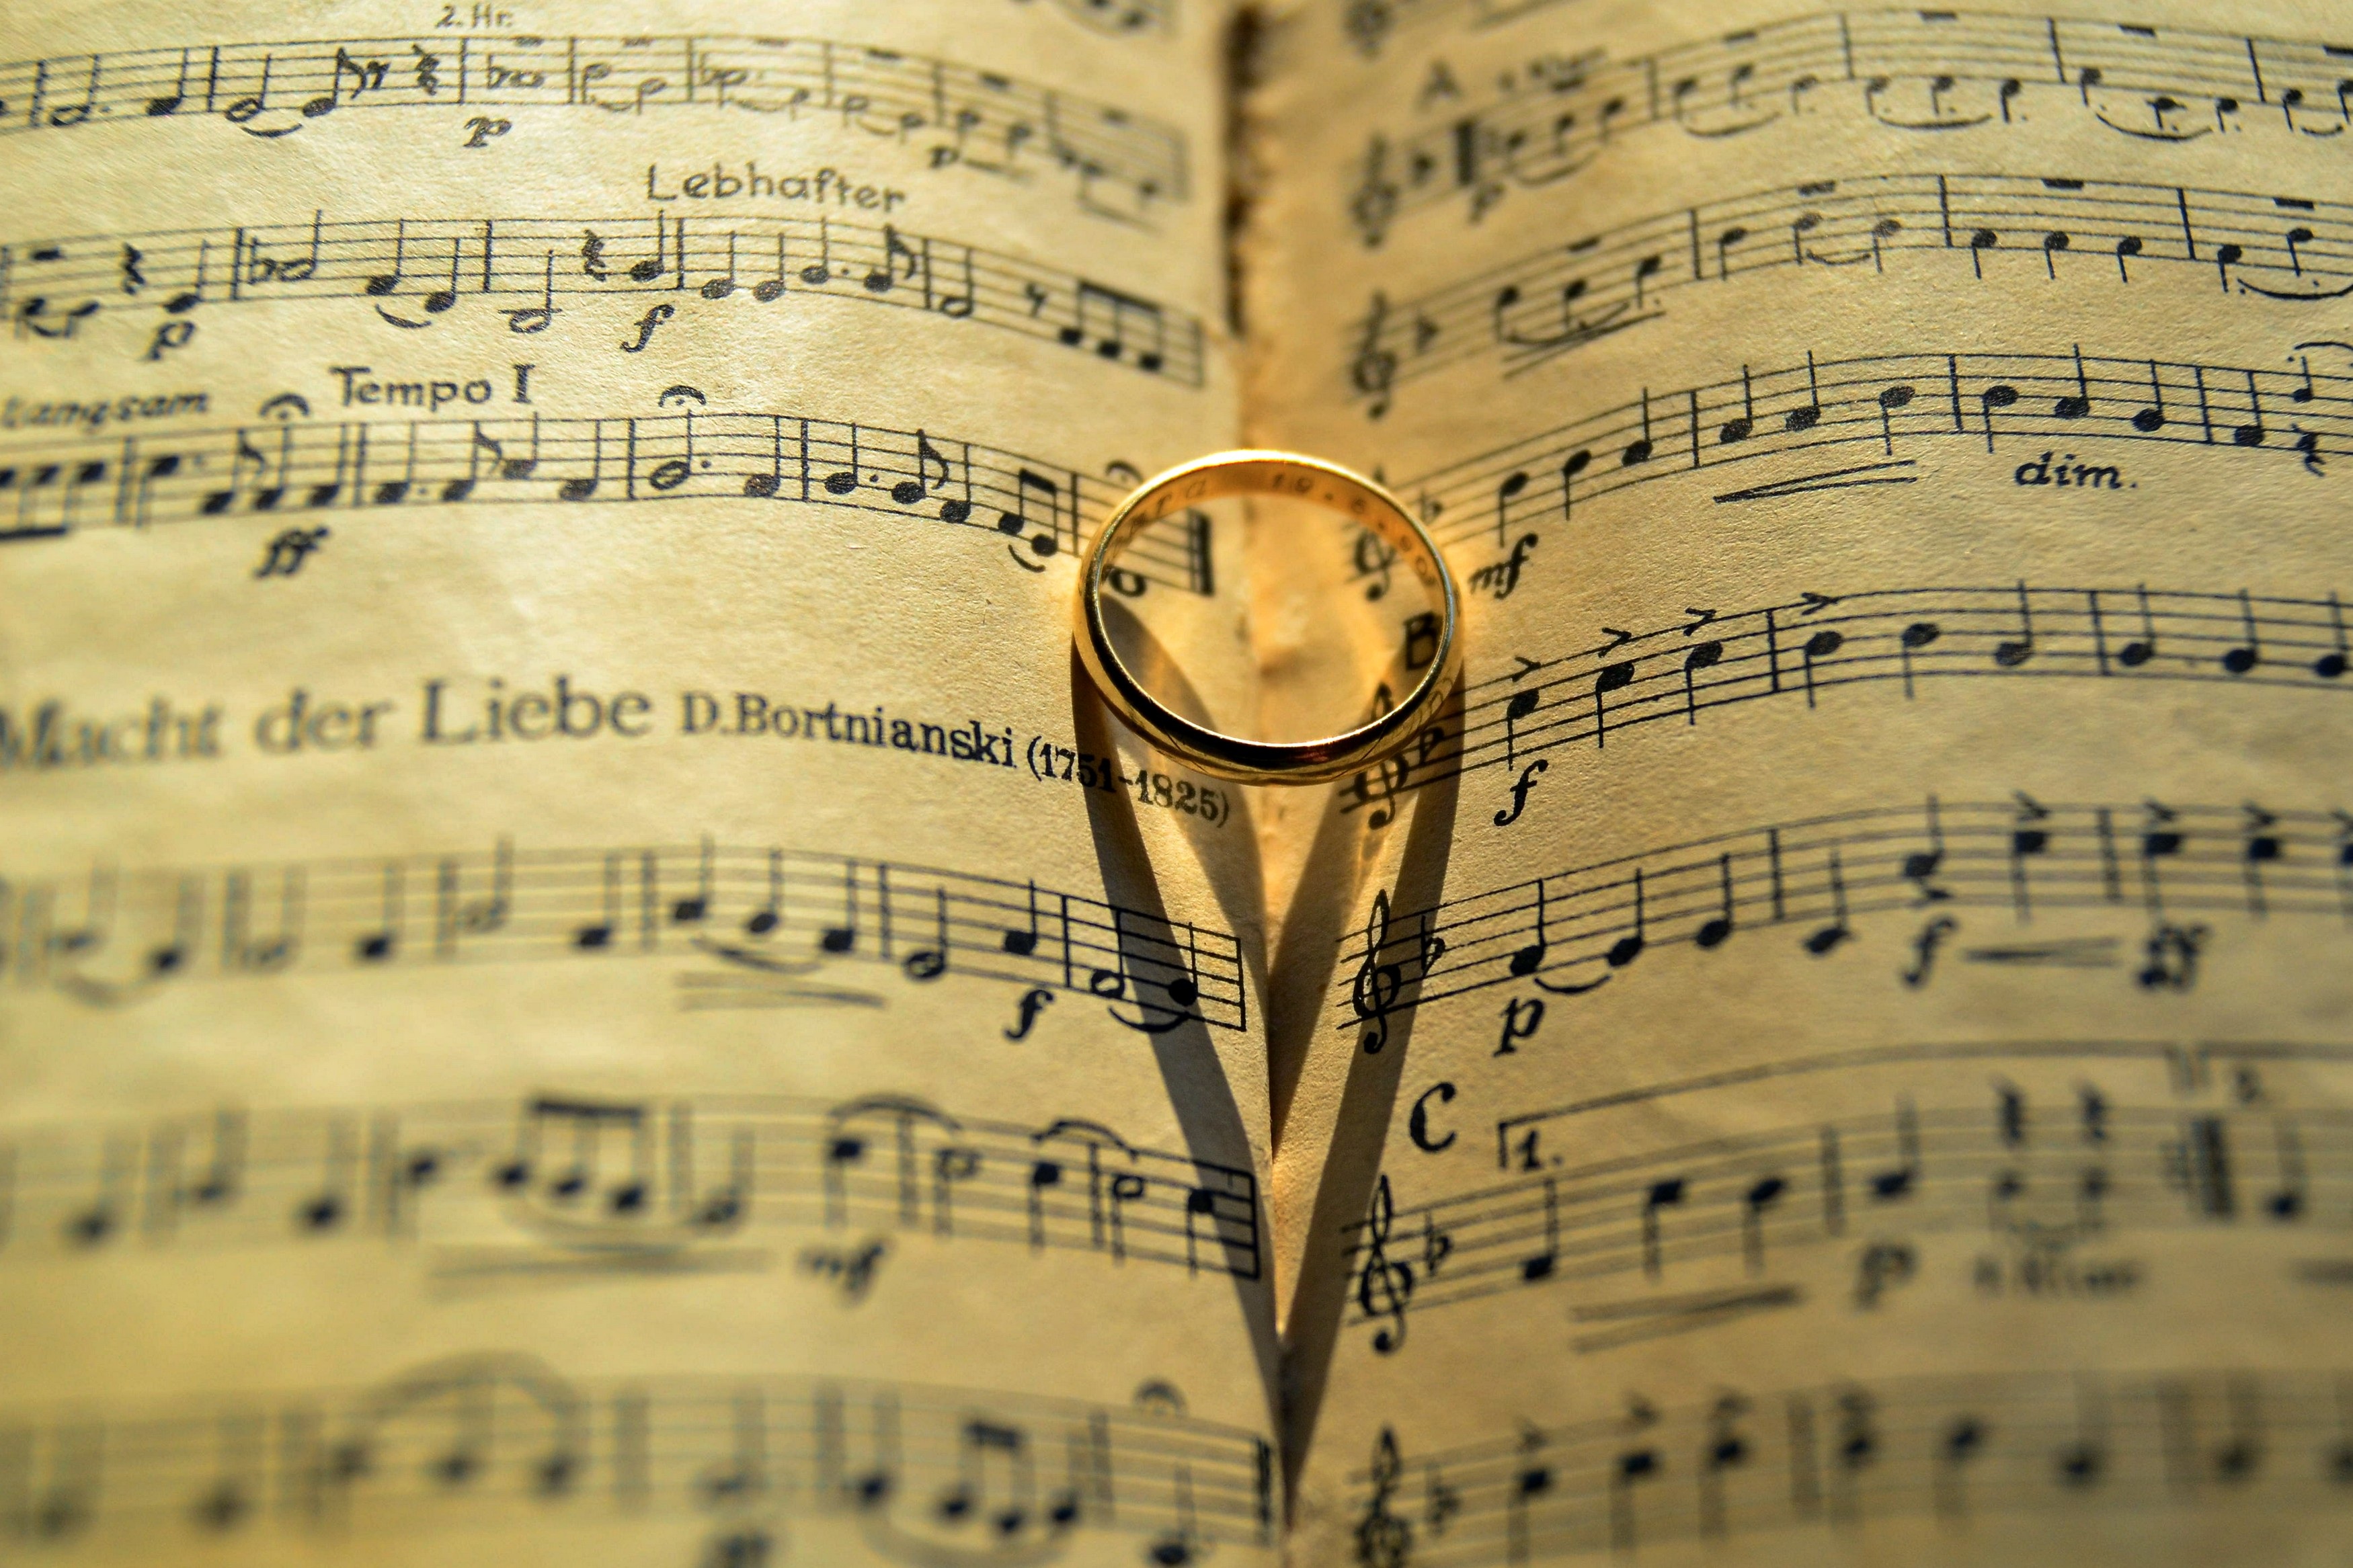
writing, hand, book, music, blur, ring, number, love, heart, print, paper, page, education, sheet music, ink, close up, font, text, handwriting, organ, calligraphy, document, shape, notes, emotion, harmony, love of music, clef, treble clef, classical music, musical notes